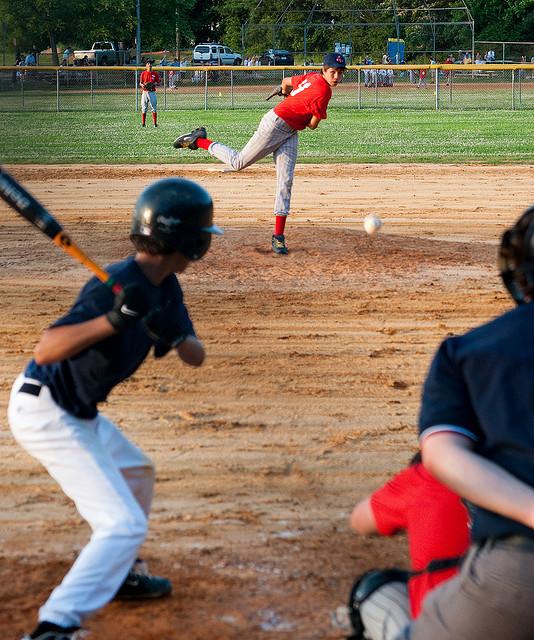
A baseball player holding a bat next to a base.